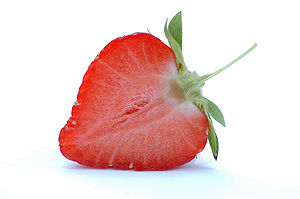
Falsk frugt
Delt jordbær
En falsk frugt, også kaldet flerfoldssamfrugt, er en frugt, hvor en del af kødet ikke stammer fra frugtknuden men fra tilstødende væv, for eksempel blomsterbund eller yderbægeret. Eksempler på falske frugter er jordbær, ananas, almindelig figen og hyben. Kernefrugter, såsom æbler og pærer, er også falske frugter.